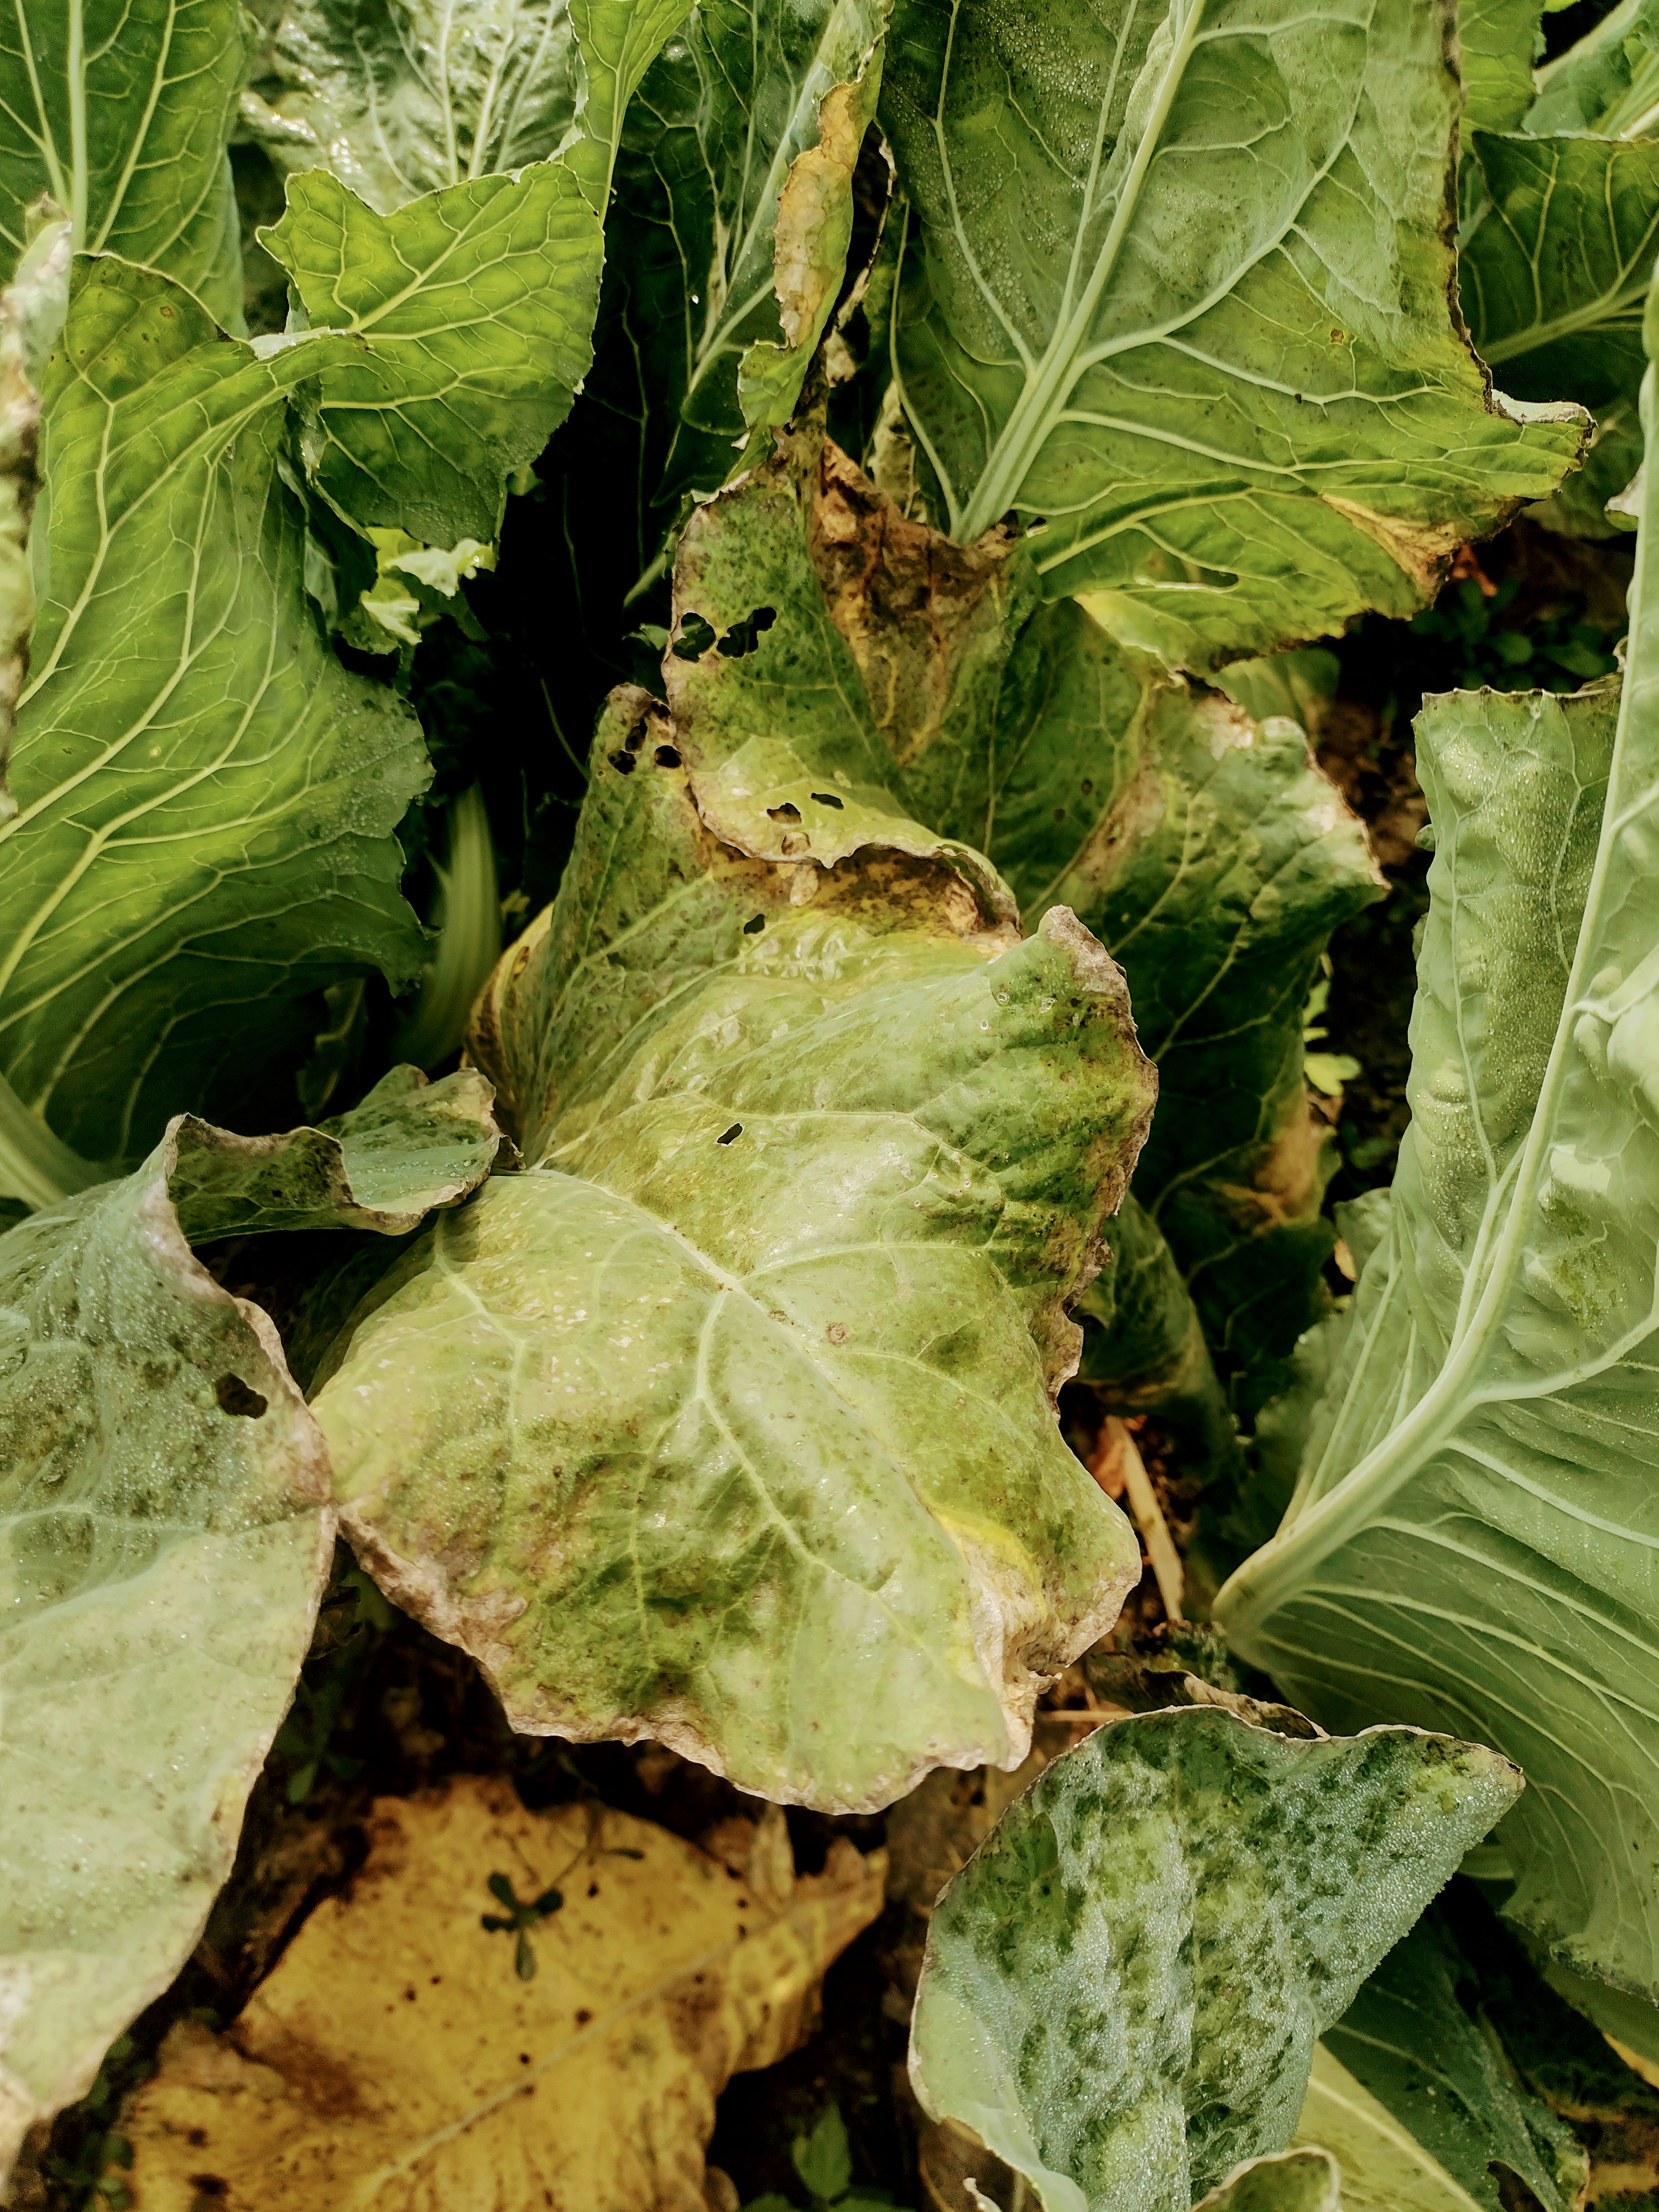
Label: Downy Mildew